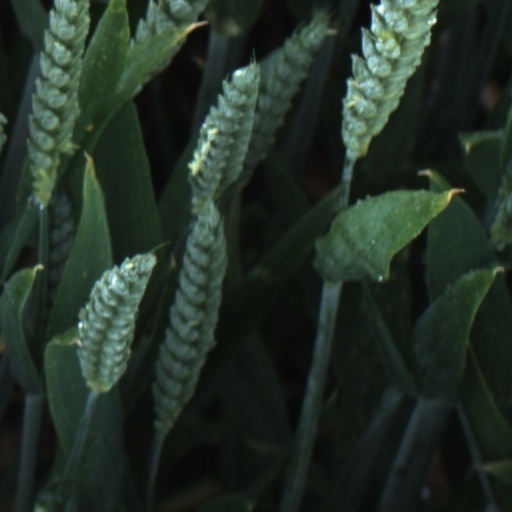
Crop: wheat